College View Historic District

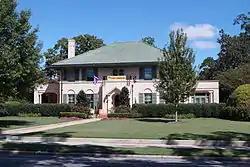
Chancellor's Residence, College View Historic District, September 2014

The College View Historic District is a national historic district located north of East Carolina University at Greenville, Pitt County, North Carolina. The district encompasses 343 contributing buildings in a predominantly residential section of Greenville. It includes buildings dated from about 1909 to World War II and notable examples of Bungalow / American Craftsman, Colonial Revival, and Tudor Revival architecture. Notable buildings include St. Paul's Episcopal Church (1930), the Rotary Club Building (1921), Chancellor's Residence (former William H. Dail Jr. House, 1921–1930), William Harrington House, Bateman House (1910), Franklin Vines Johnston House (1923), and Dr. Paul Fitzgerald House (1929).